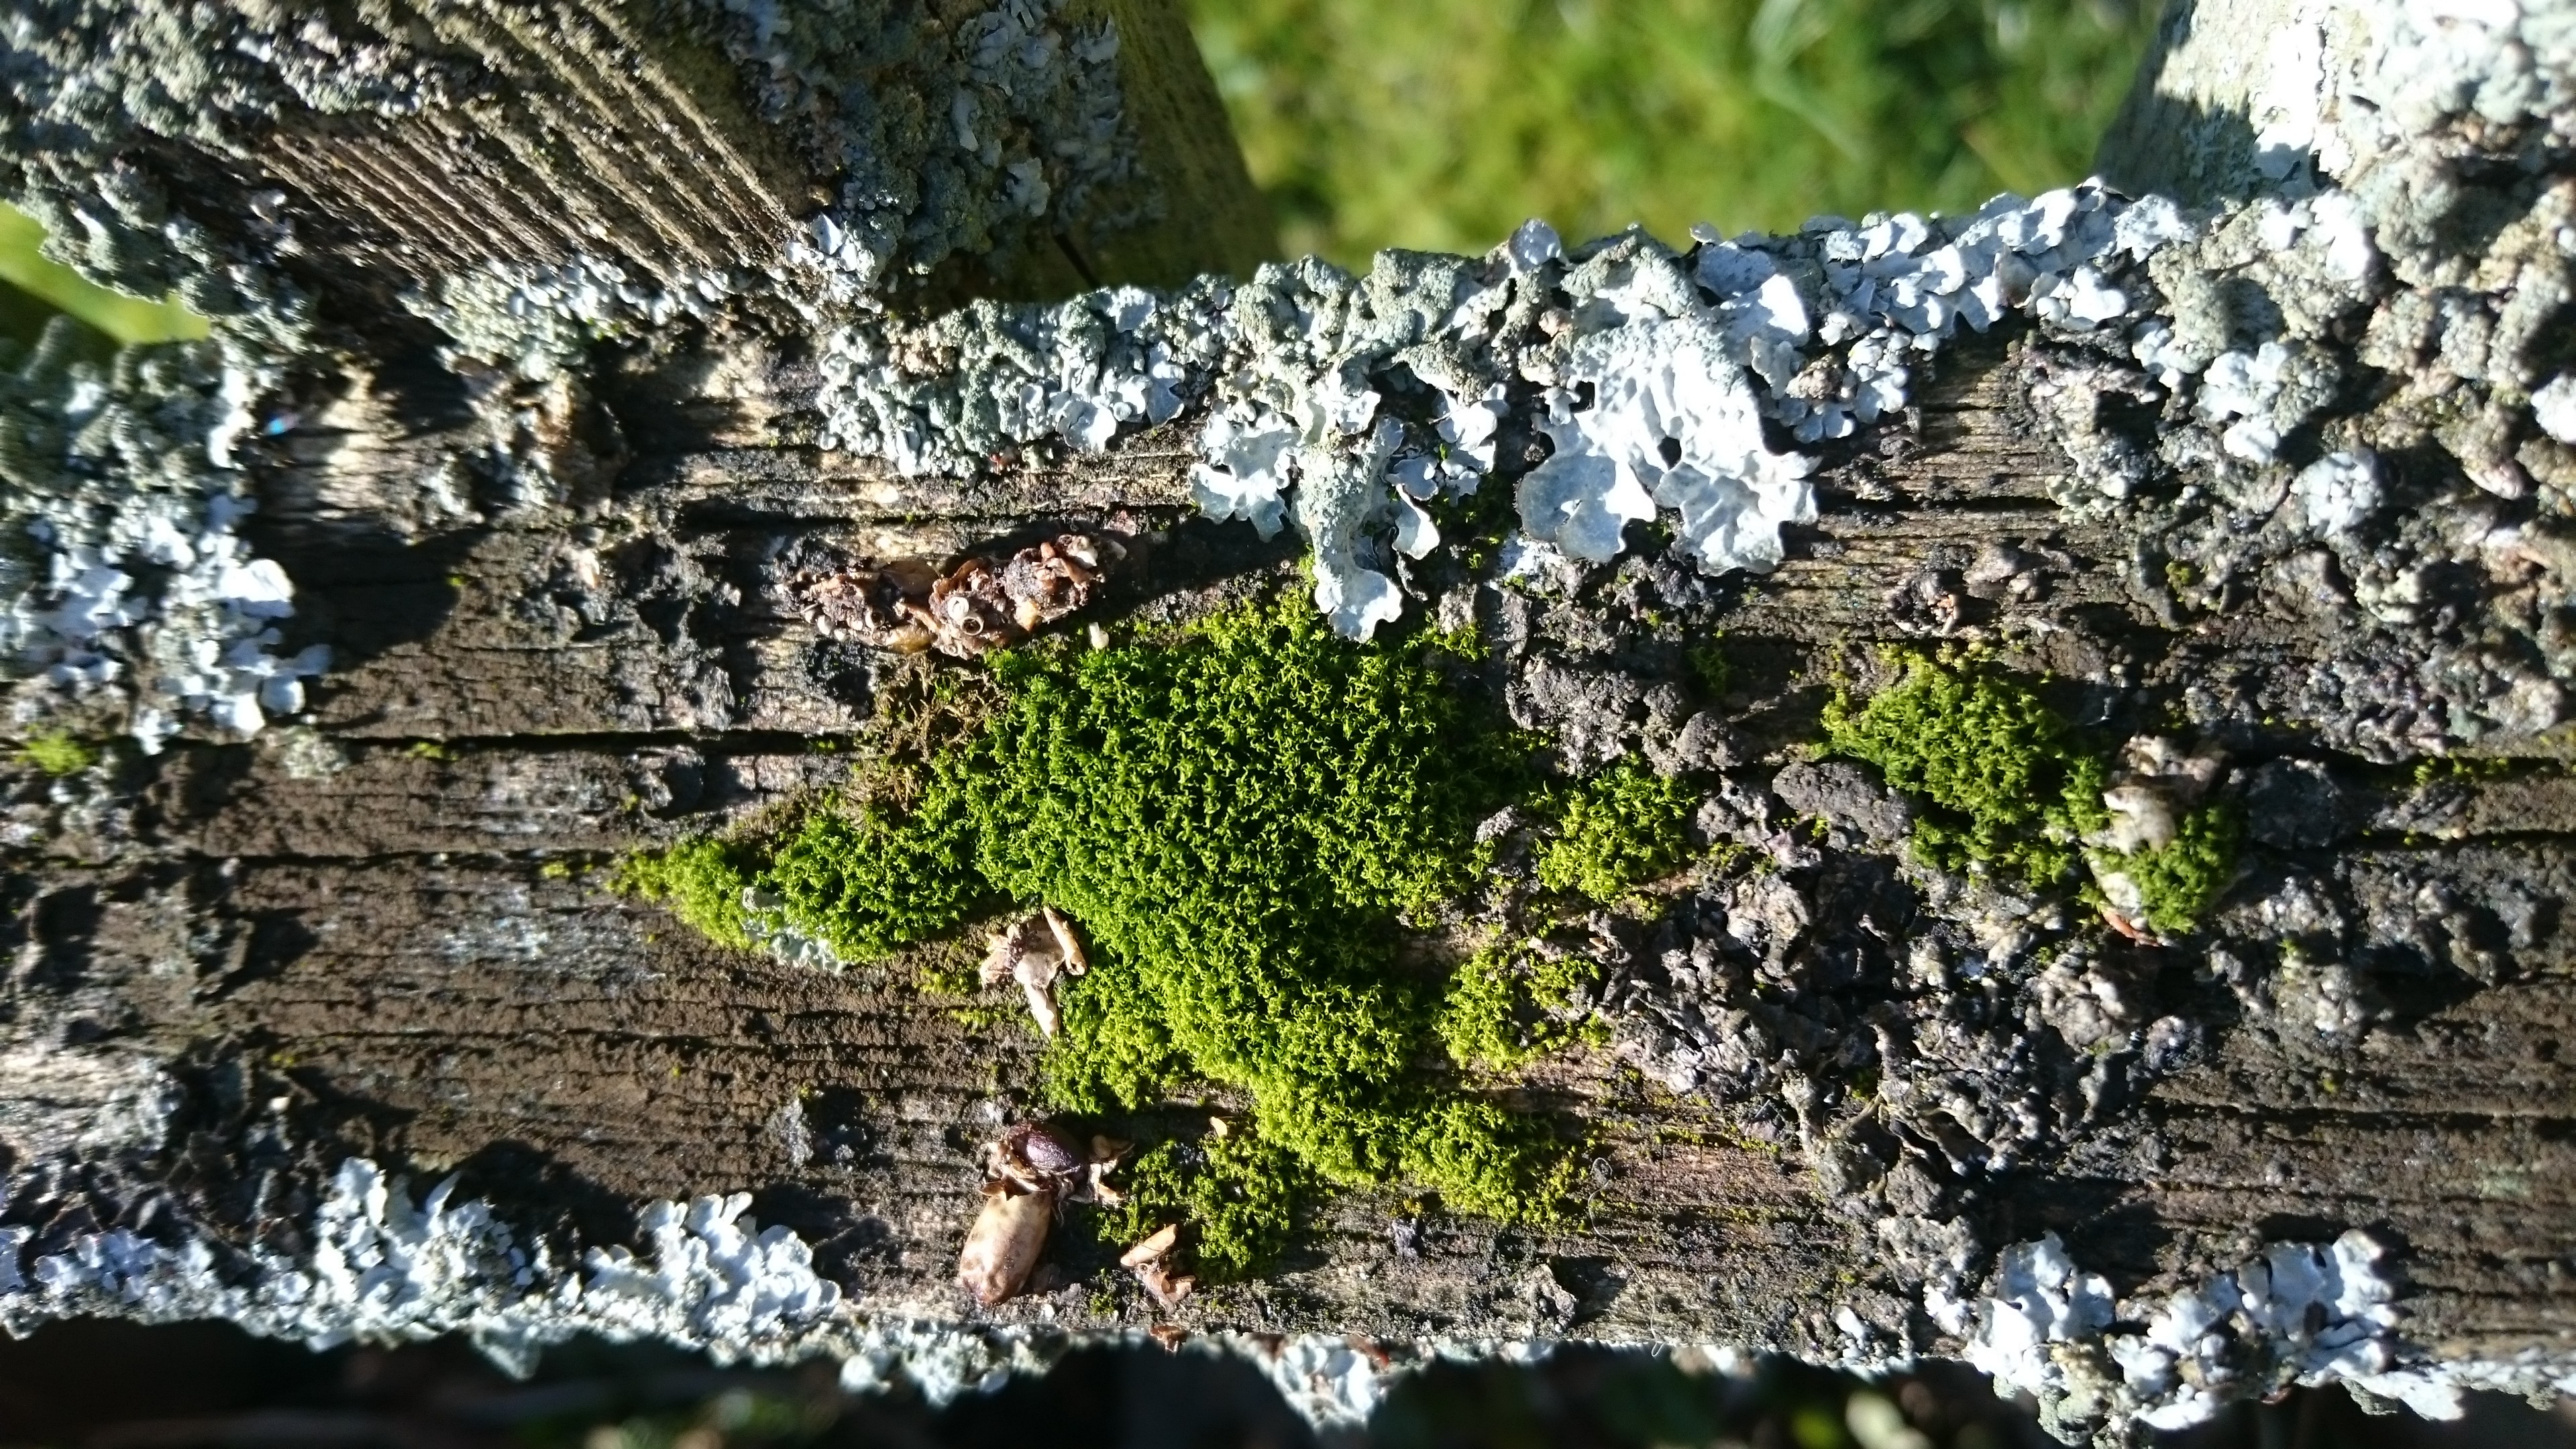
tree, nature, branch, plant, leaf, flower, overgrown, moss, macro, terrain, flora, geology, bemoost, woody plant